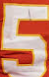
Number: 5